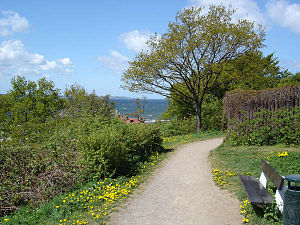
Landborgspromenaden
Udsigt mod Øresund.
Landborgspromenaden er en vandresti langs Landborgen i det vestlige Skåne. Stien er cirka 14 kilometer lang og strækker sig fra det sydlige Helsingborg til Sofiero Slot. Promenaden går gennem flere grønne områder og parker.